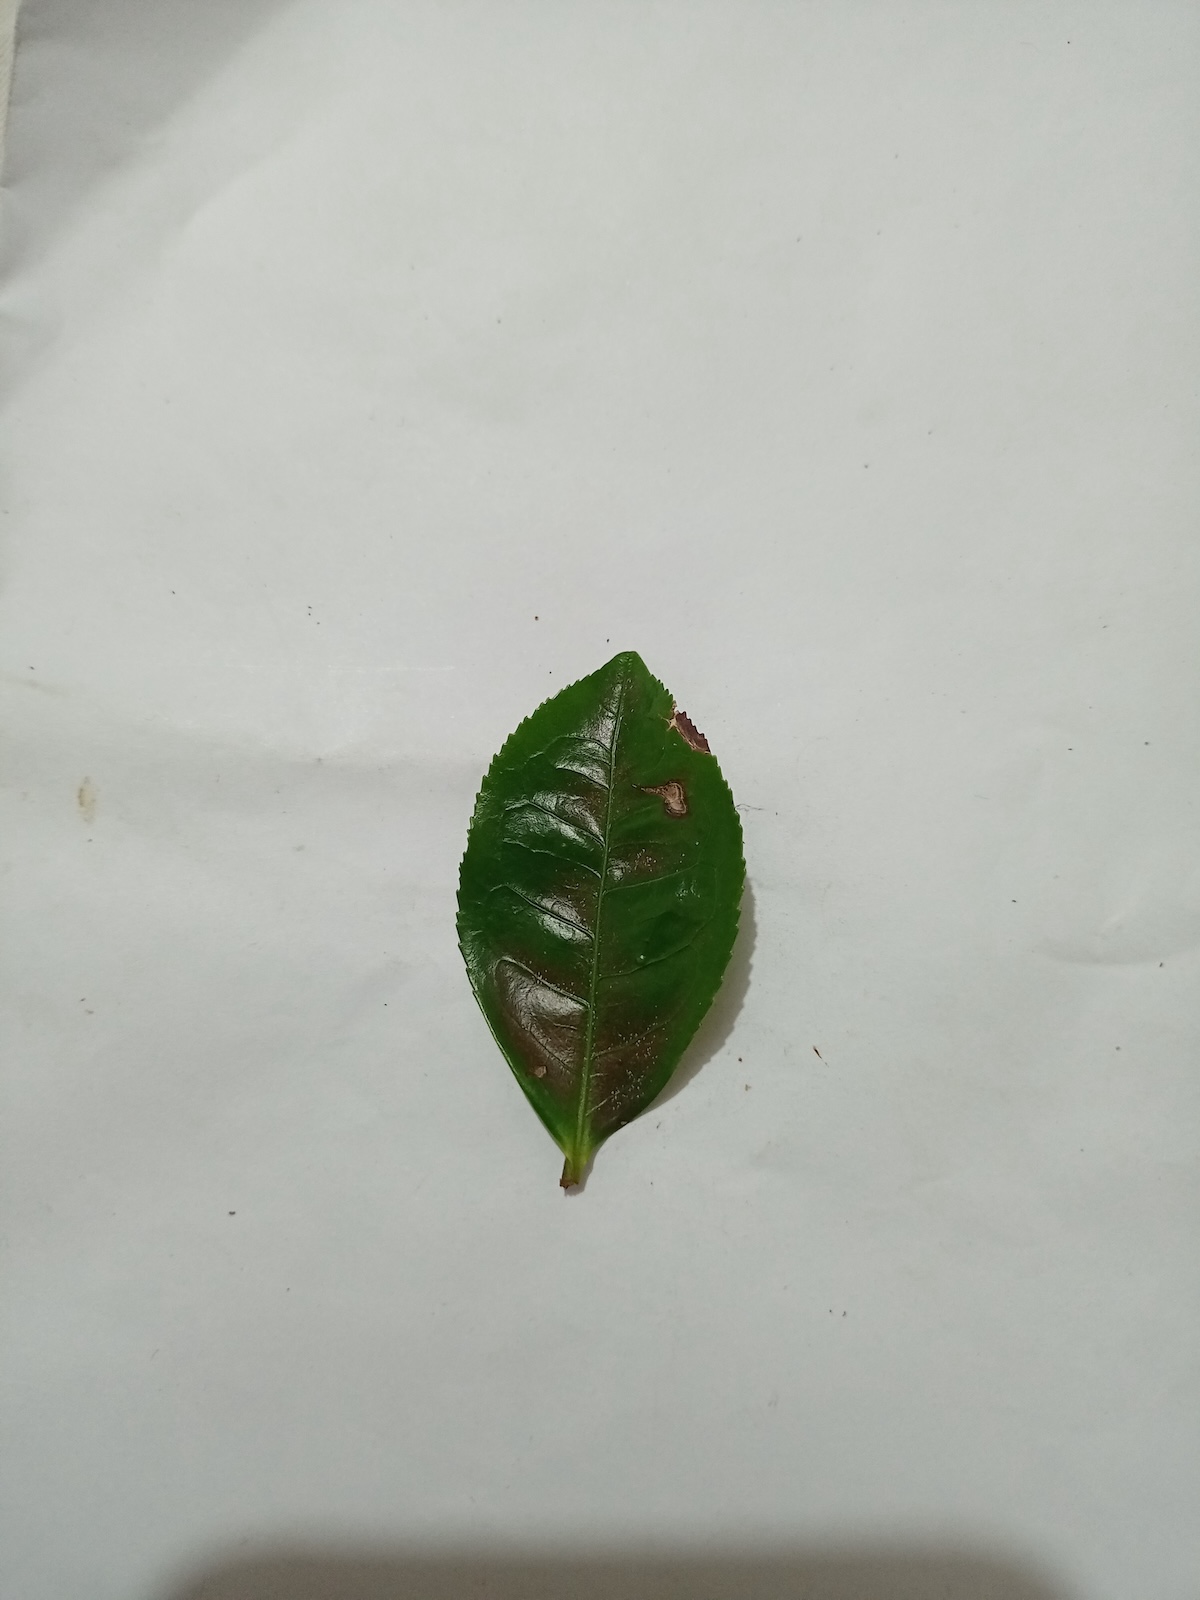
Label: Red spider